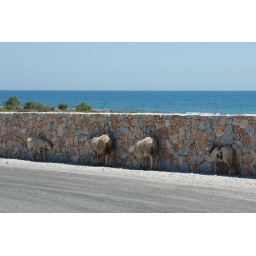
Sheep hiding in the shade of a stone wall